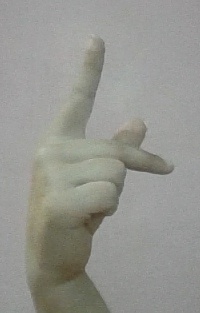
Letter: dha